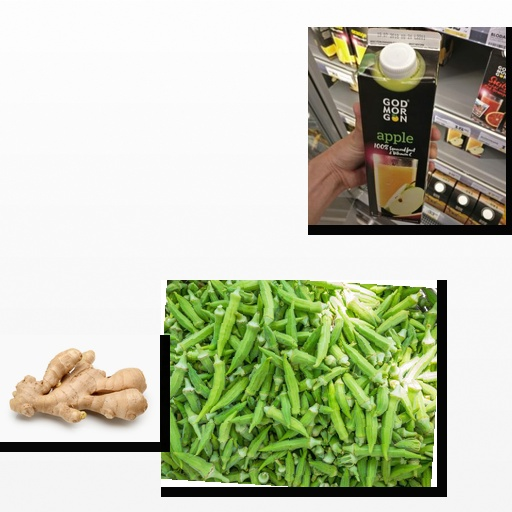
Food items: ginger, apple_juice, okra